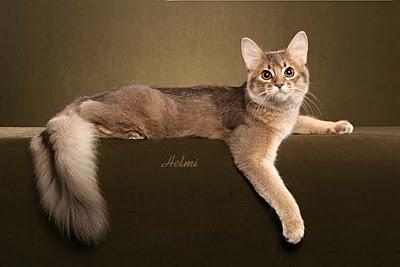
Breed: Abyssinian